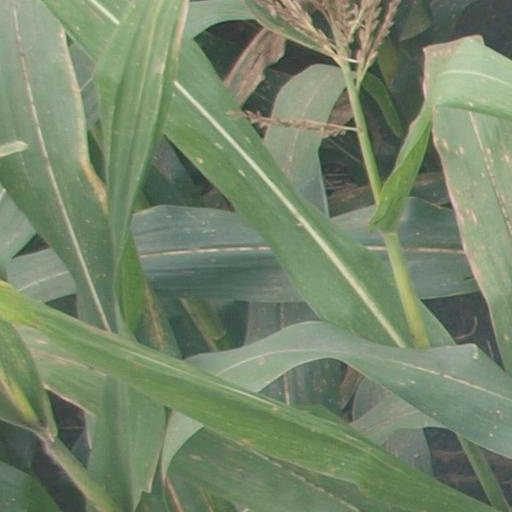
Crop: maize; corn